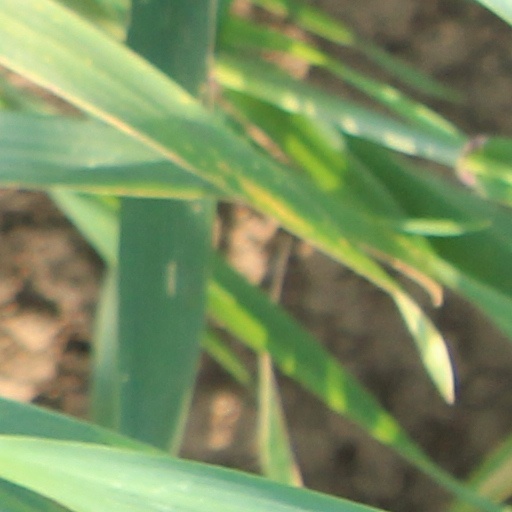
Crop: wheat